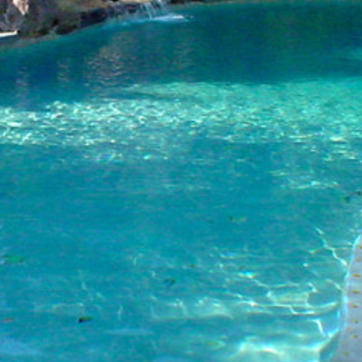
Material: water